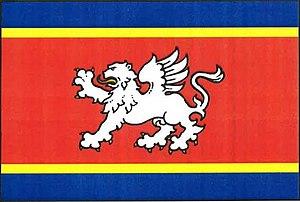
Cholenice est une commune du district de Jičín, dans la région de Hradec Králové, en République tchèque. Sa population s'élevait à 229 habitants en 2017.